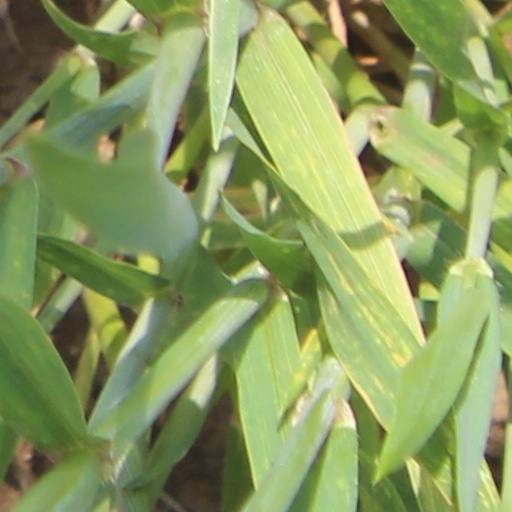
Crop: wheat